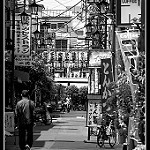
Label: B & W